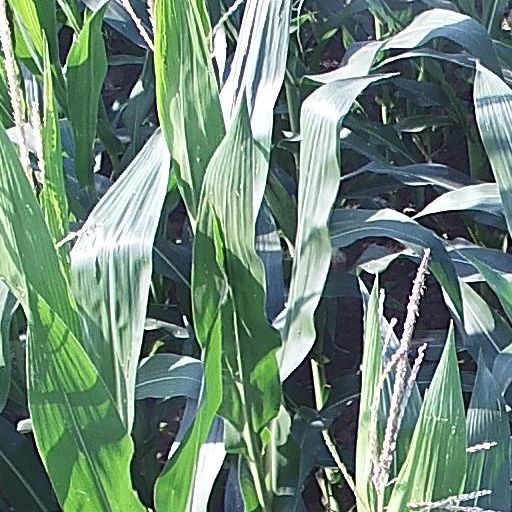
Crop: maize; corn